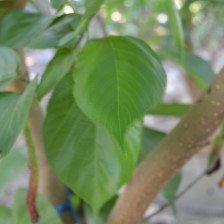
Variety: TaiwanMeacho